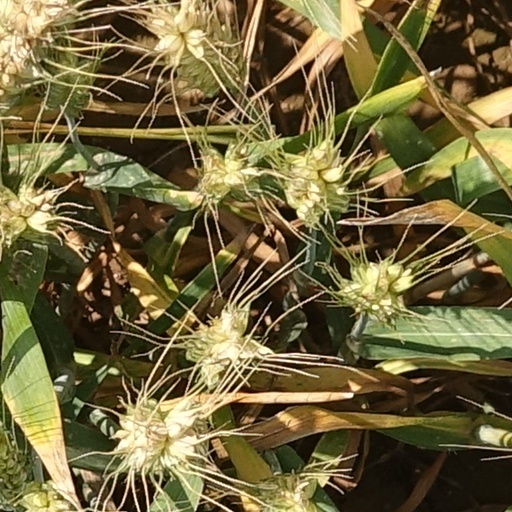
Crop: wheat